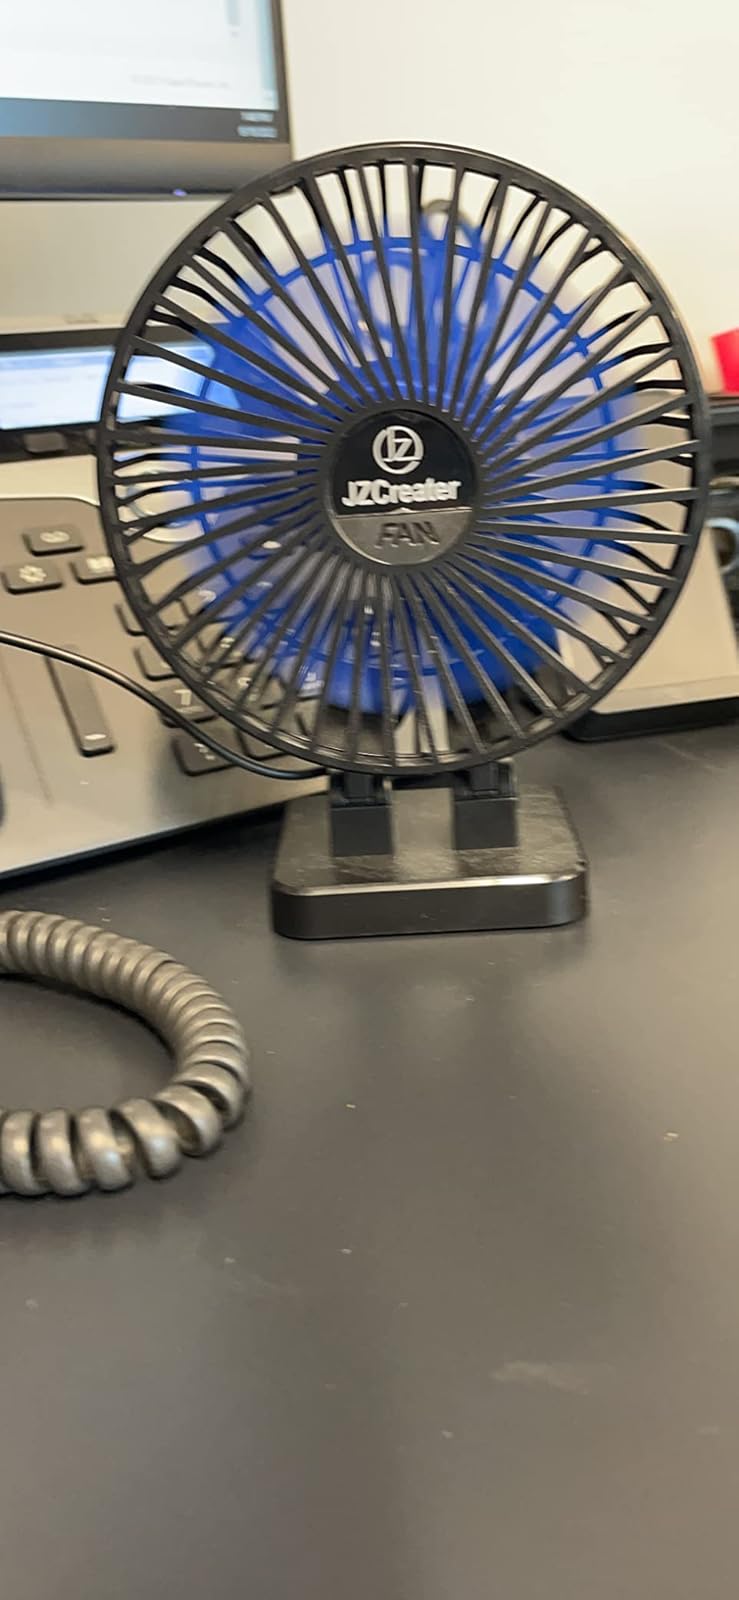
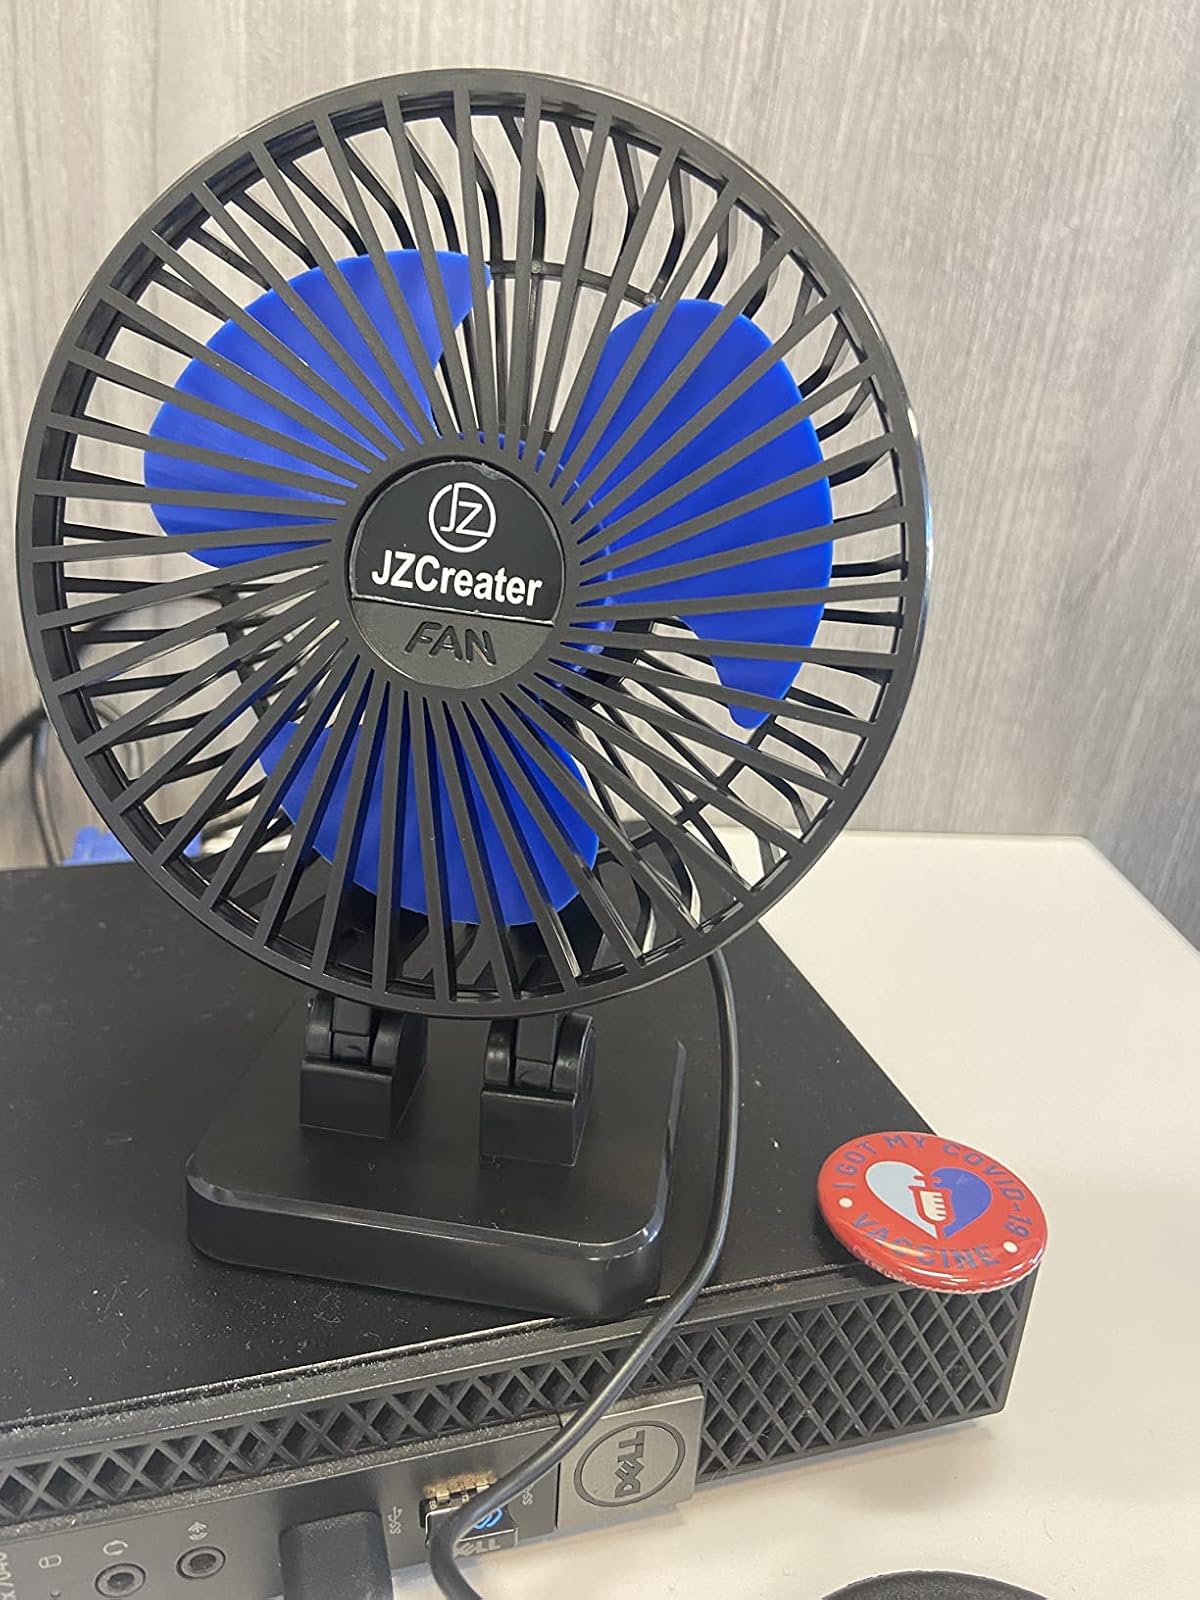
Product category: fan
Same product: yes